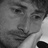
Emotion: sad